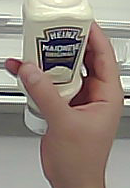
Product: heinz_mayo